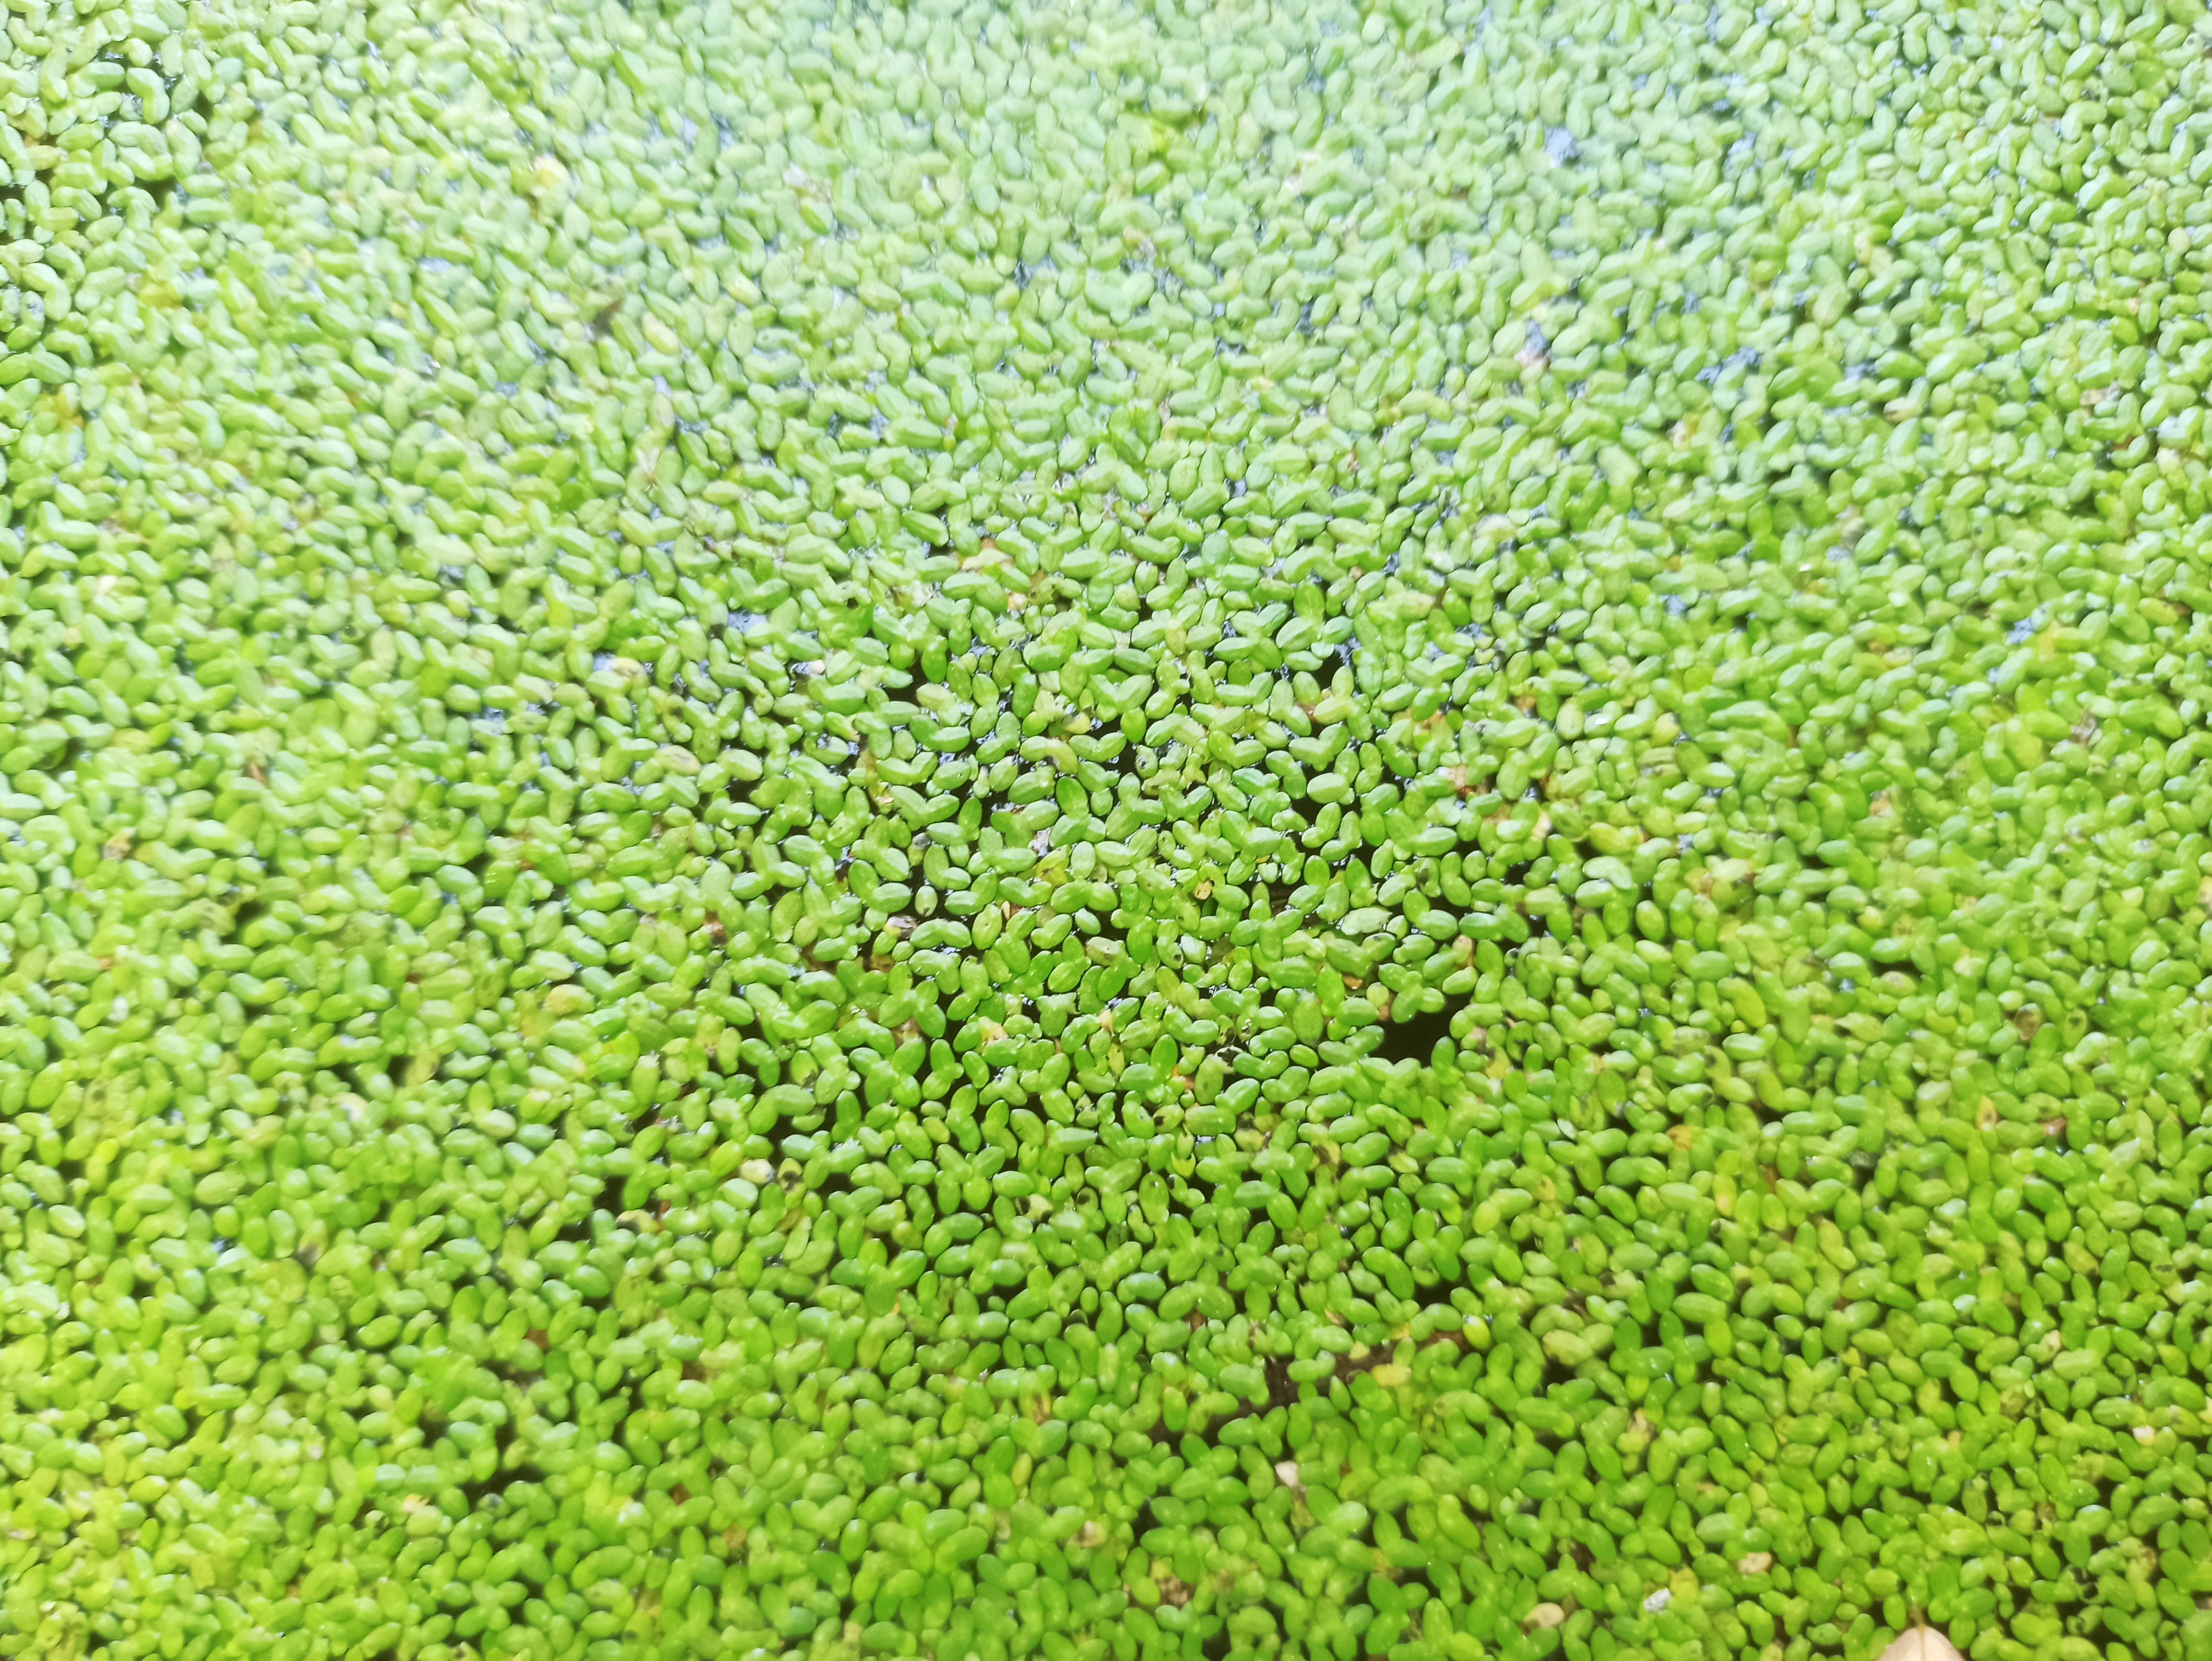
Species: Common Duckweeds (Lemna minor)